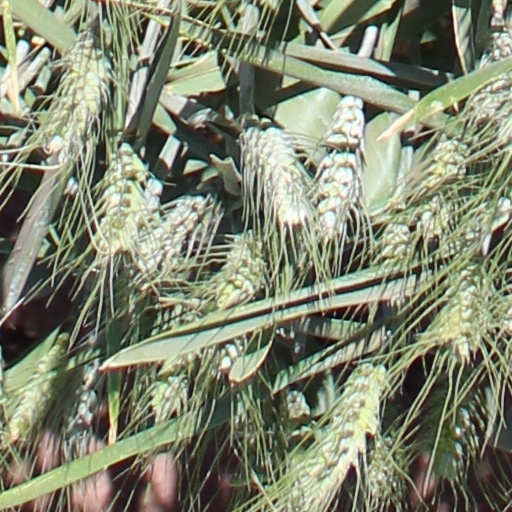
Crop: wheat